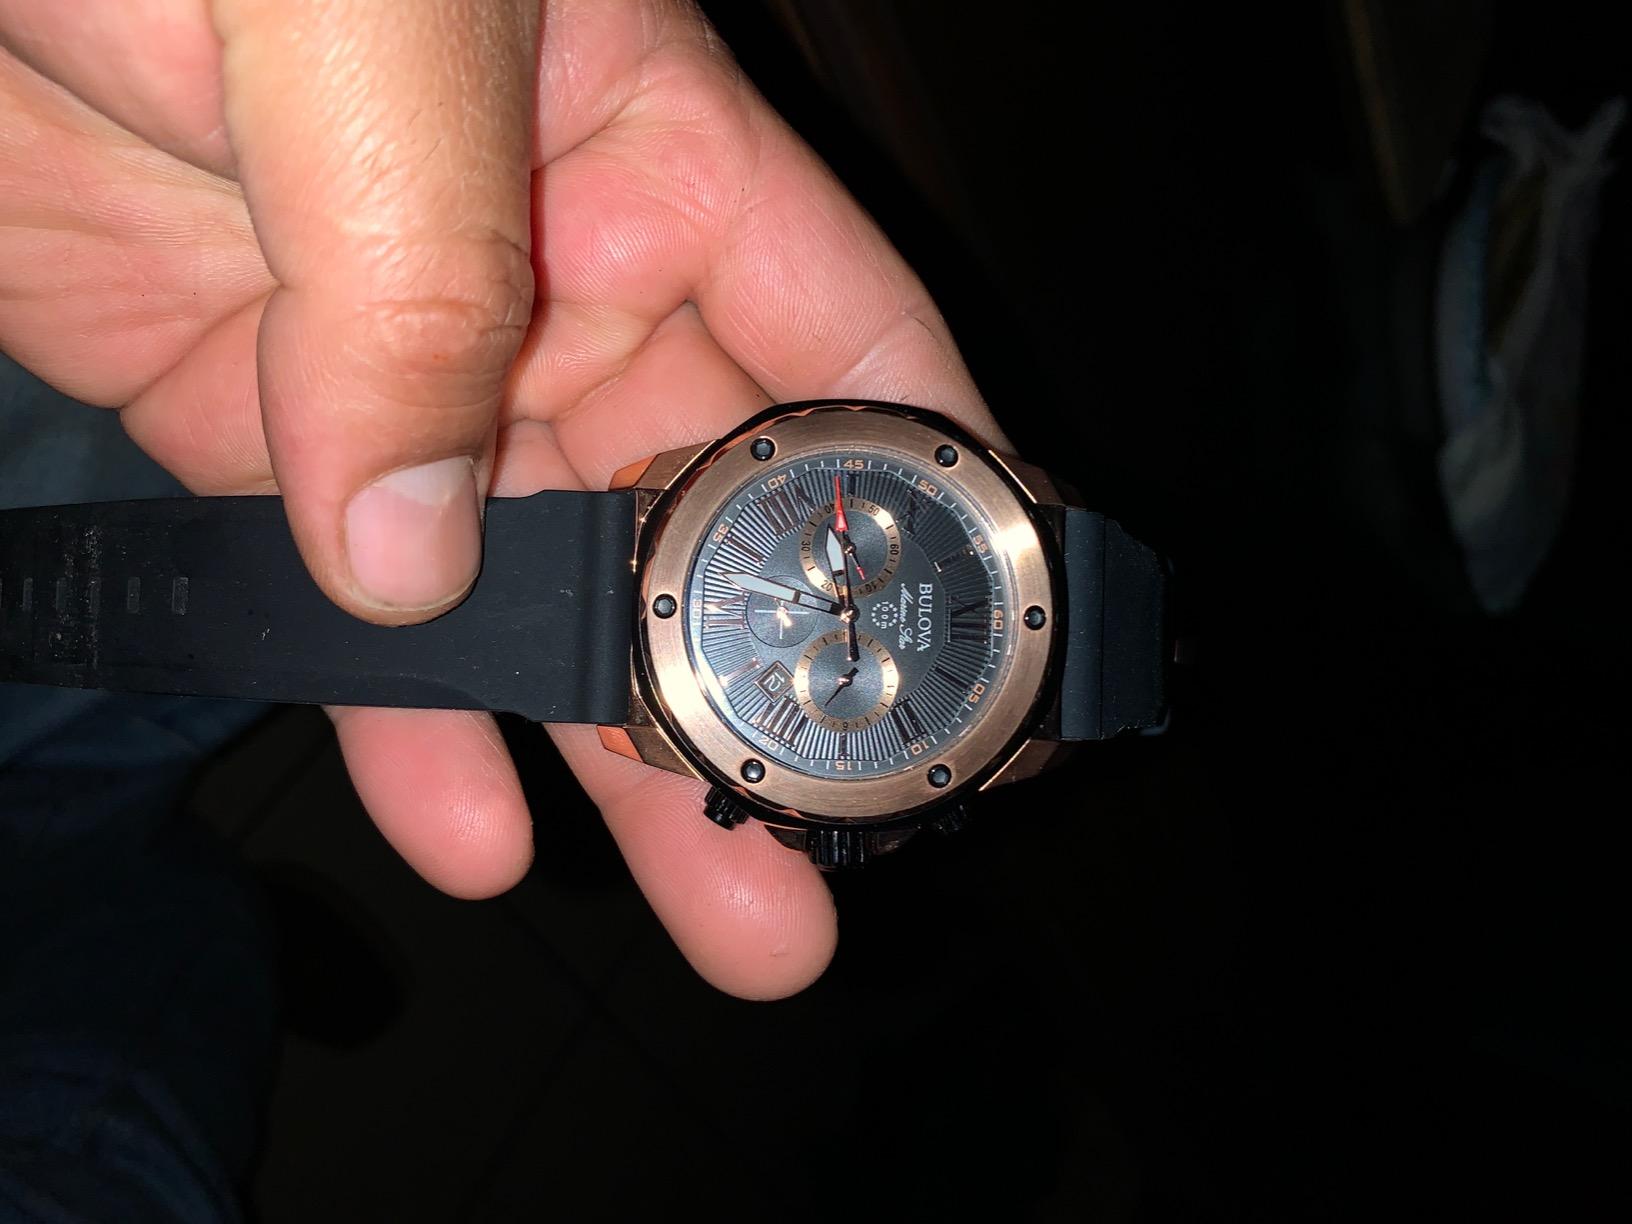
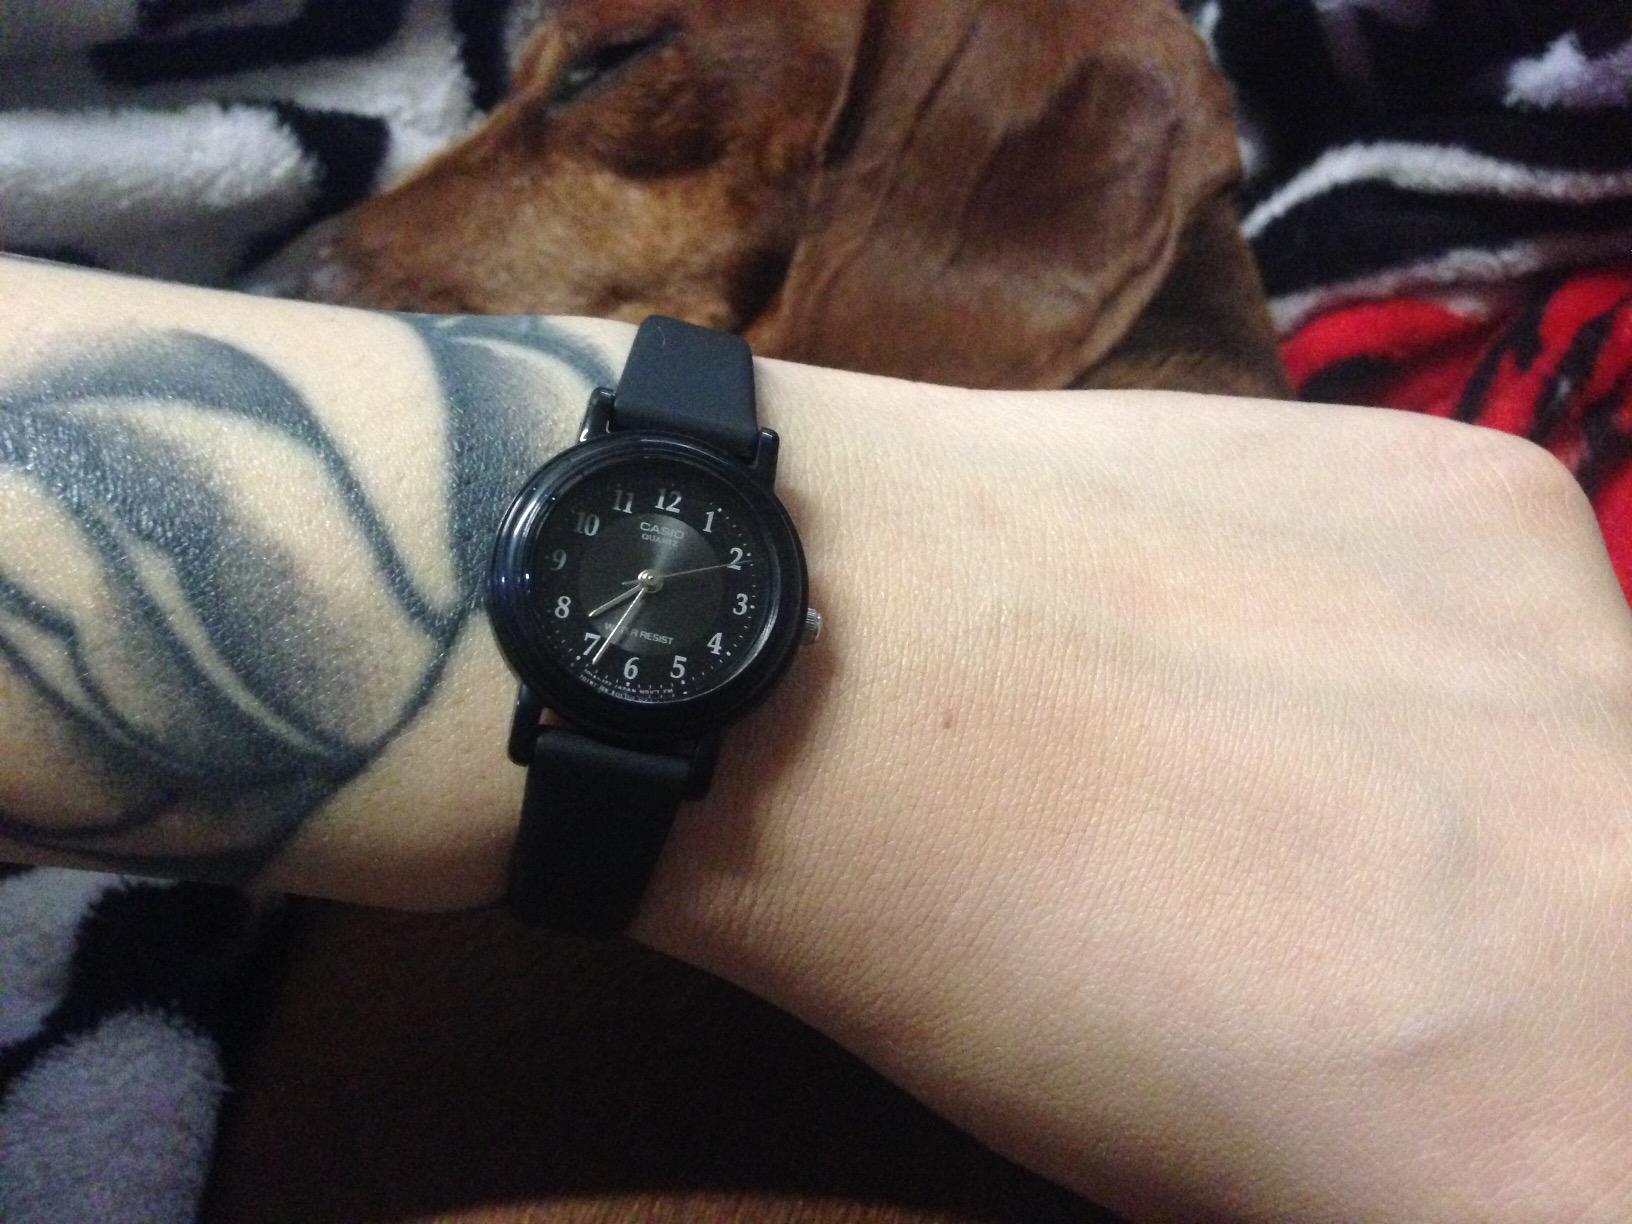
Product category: accessories_watch
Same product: no